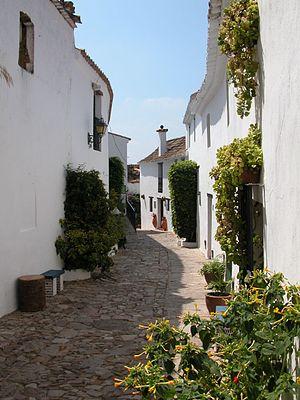
Castellar de la Frontera est une commune espagnole de la communauté autonome d’Andalousie, située dans la province de Cadix.